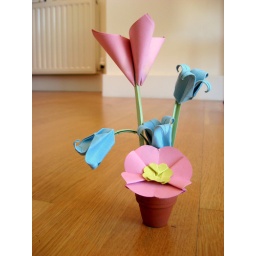
I found the tiny flower pot in my balcony...no idea where it came from, but it looks so cute!!